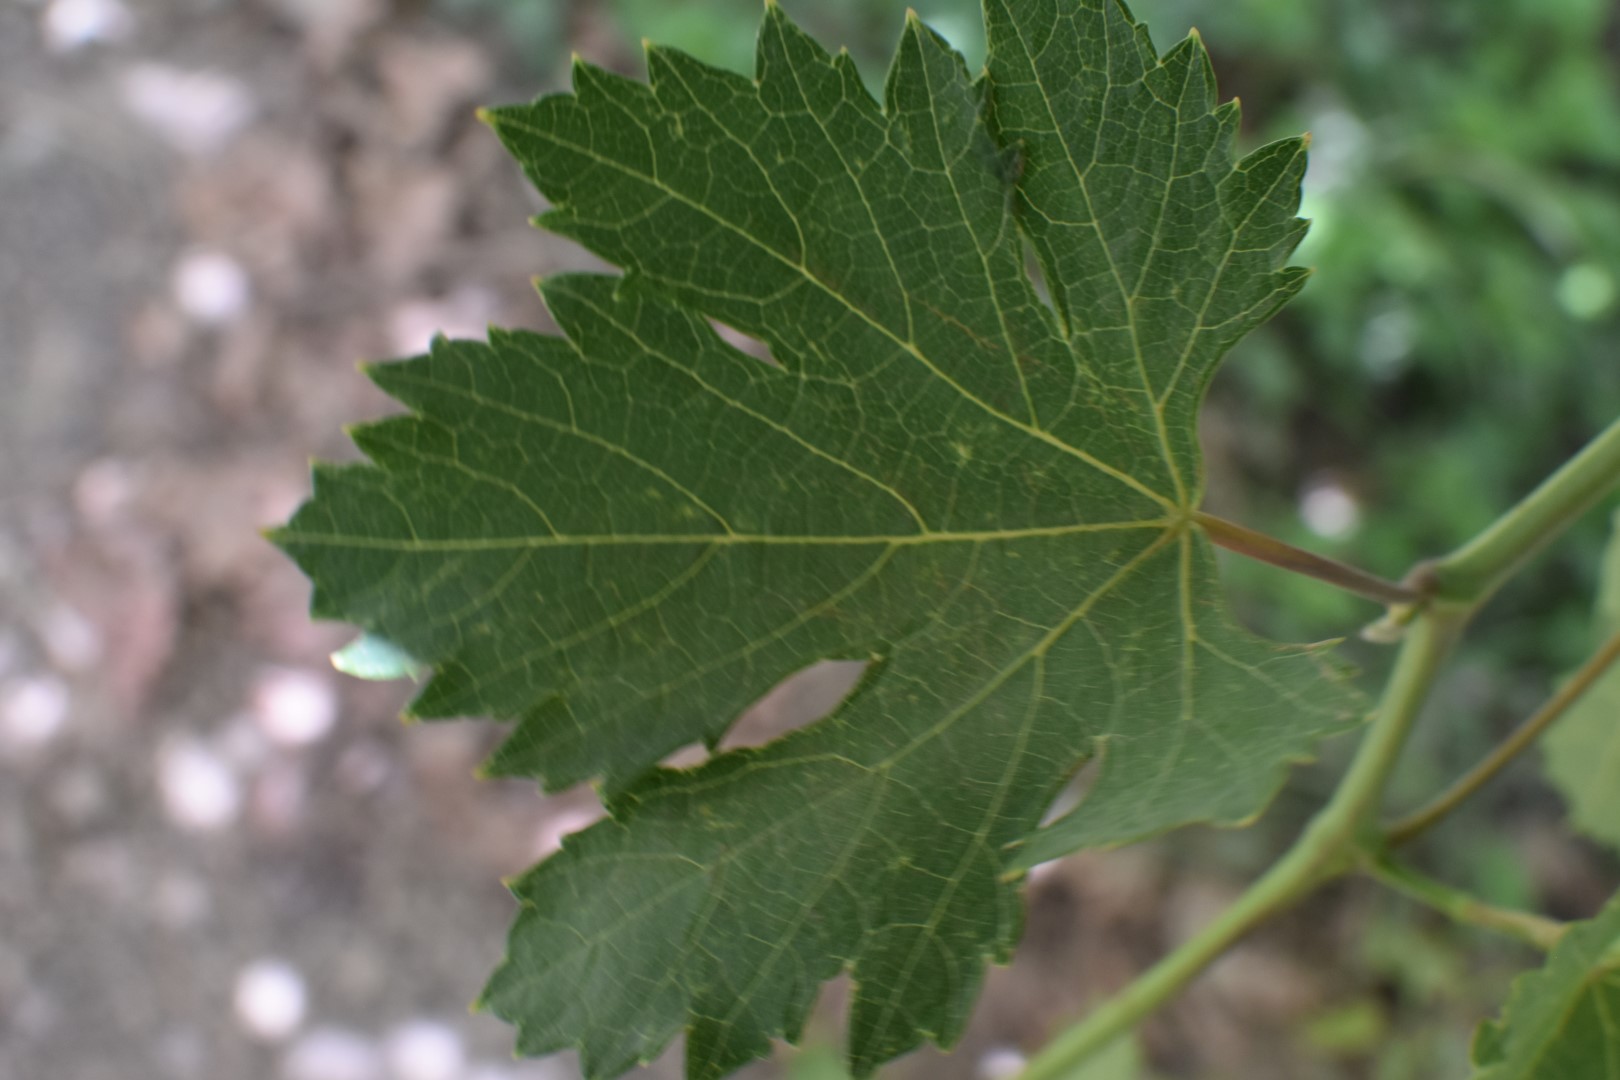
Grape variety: Riasi